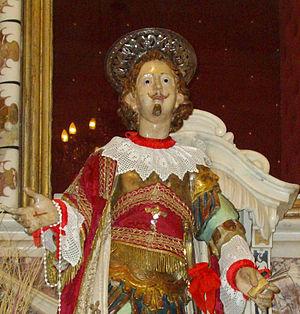
Cagliari est une ville italienne, capitale de l'île de Sardaigne, région autonome d'Italie. Le nom sarde de Cagliari, Casteddu, signifie « château ». La commune compte environ 154 400 habitants en 2016, et on en compte plus de 430 000 dans l'ensemble de sa ville métropolitaine, qui comprend Elmas, Assemini, Capoterra, Selargius, Sestu, Monserrato, Quartucciu, Quartu Sant'Elena et huit autres communes.